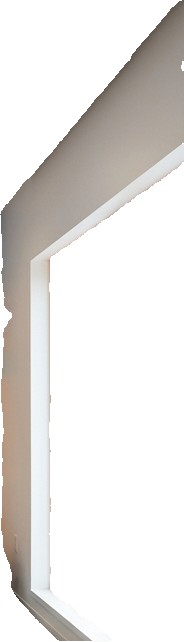
Surface category: wall